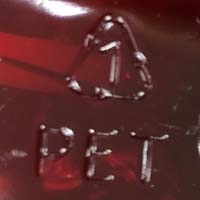
Plastic recycling code class: 1_polyethylene_PET